Basque derby

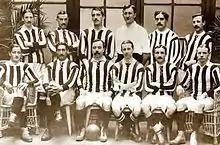
Athletic Bilbao's 1910 Copa del Rey-winning team

The following year, the club was renamed "Sociedad de Foot-Ball de San Sebastián" and had received royal patronage, entitling it to add the prefix "Real". However a dispute occurred over the entitlement of Real Sociedad to claim the honour of champions, and two separate competitions were held (both of which were later declared official, meaning there are two 1910 winners). Although Real Sociedad hosted their version of the competition at their Ondarreta ground, once again they did not meet the requisite statutes and their players joined with another club to participate, this time "Vasconia Sporting Club". Once more it was a three-team league involving Athletic Bilbao and Madrid, with Athletic winning both of their matches to win the cup, with the decisive win being over Vasconia who are thus listed as runners-up (and in any case they beat Madrid to confirm that status).